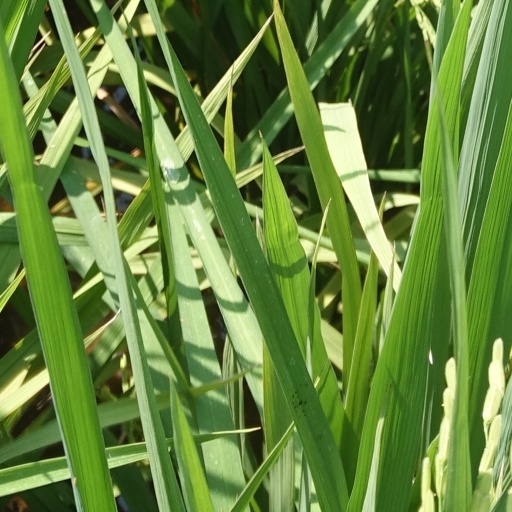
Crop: rice